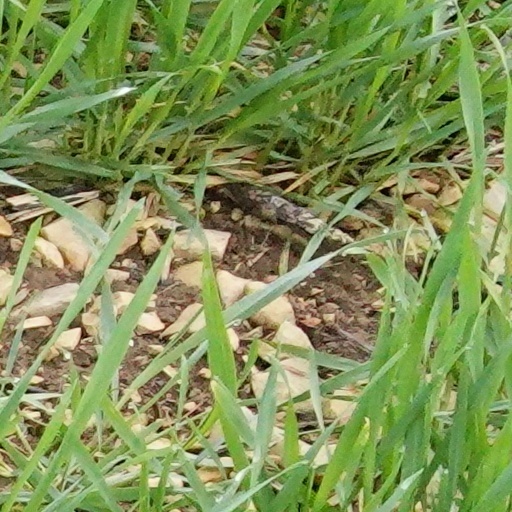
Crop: wheat